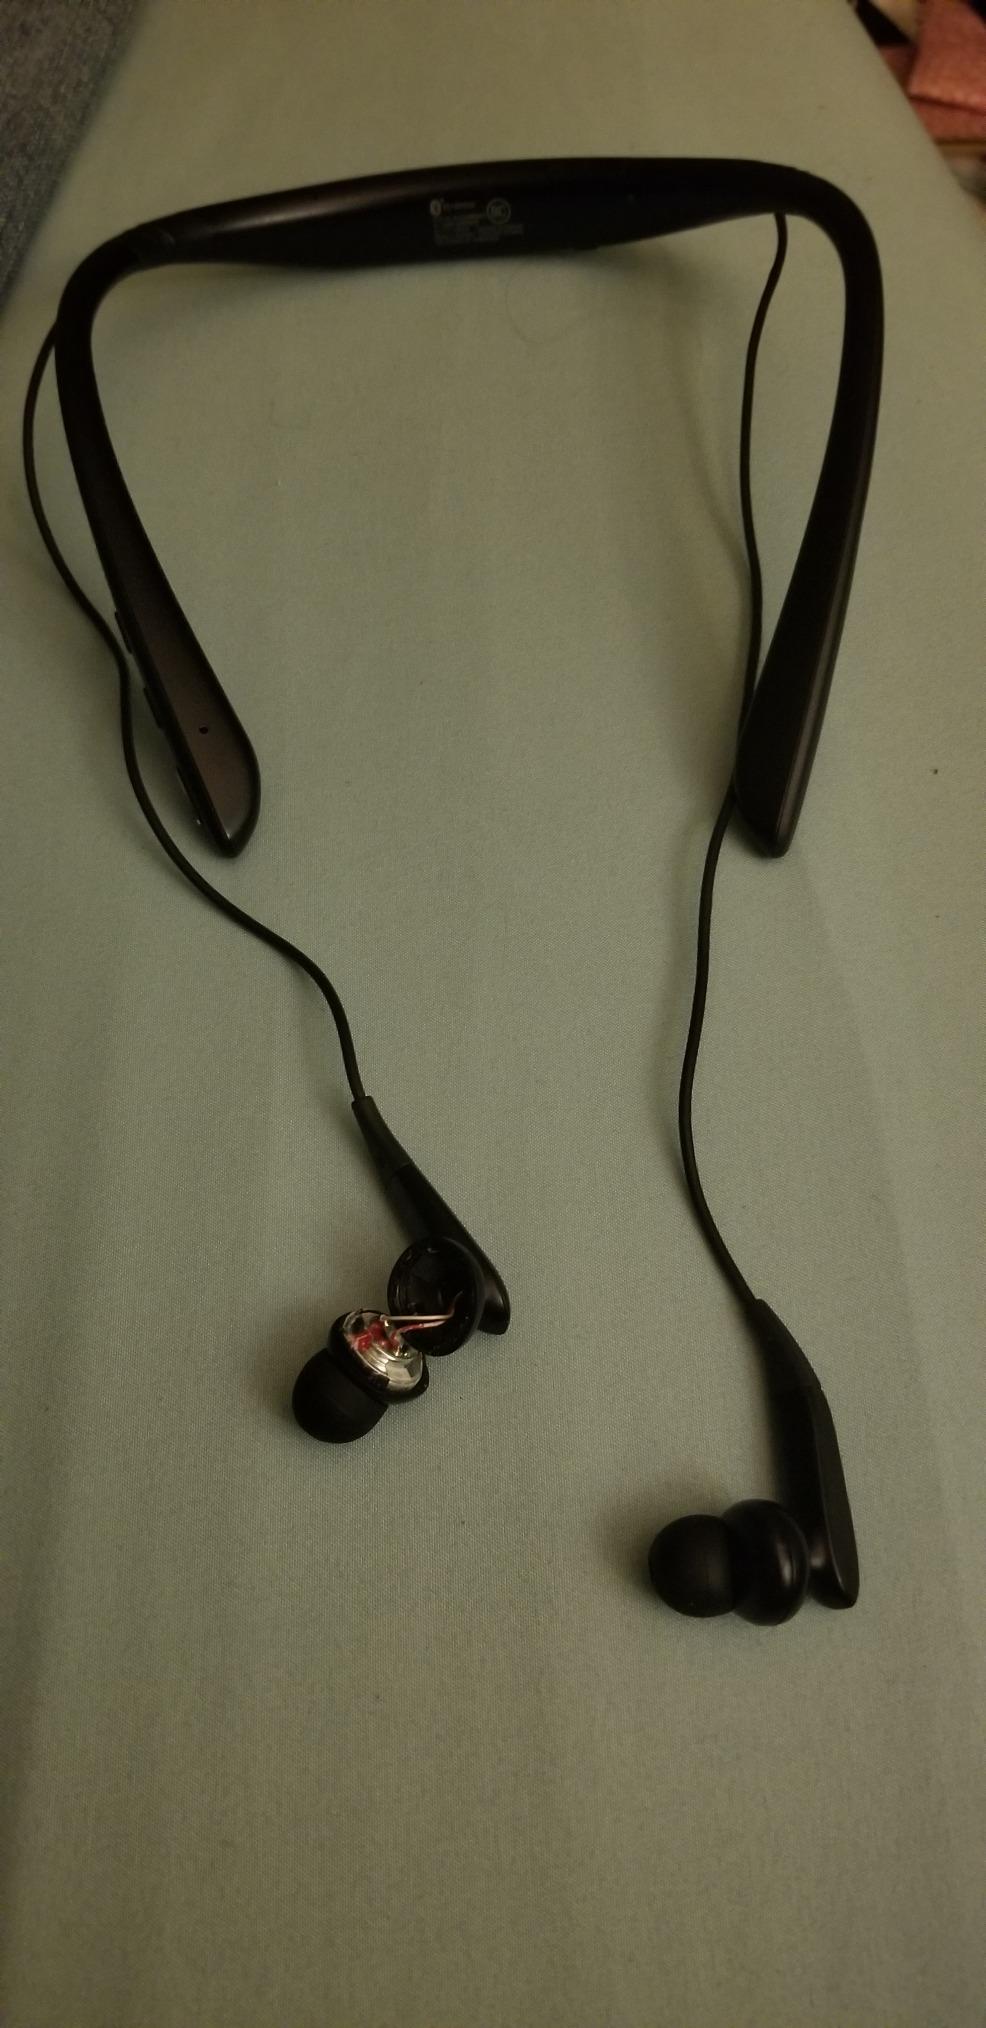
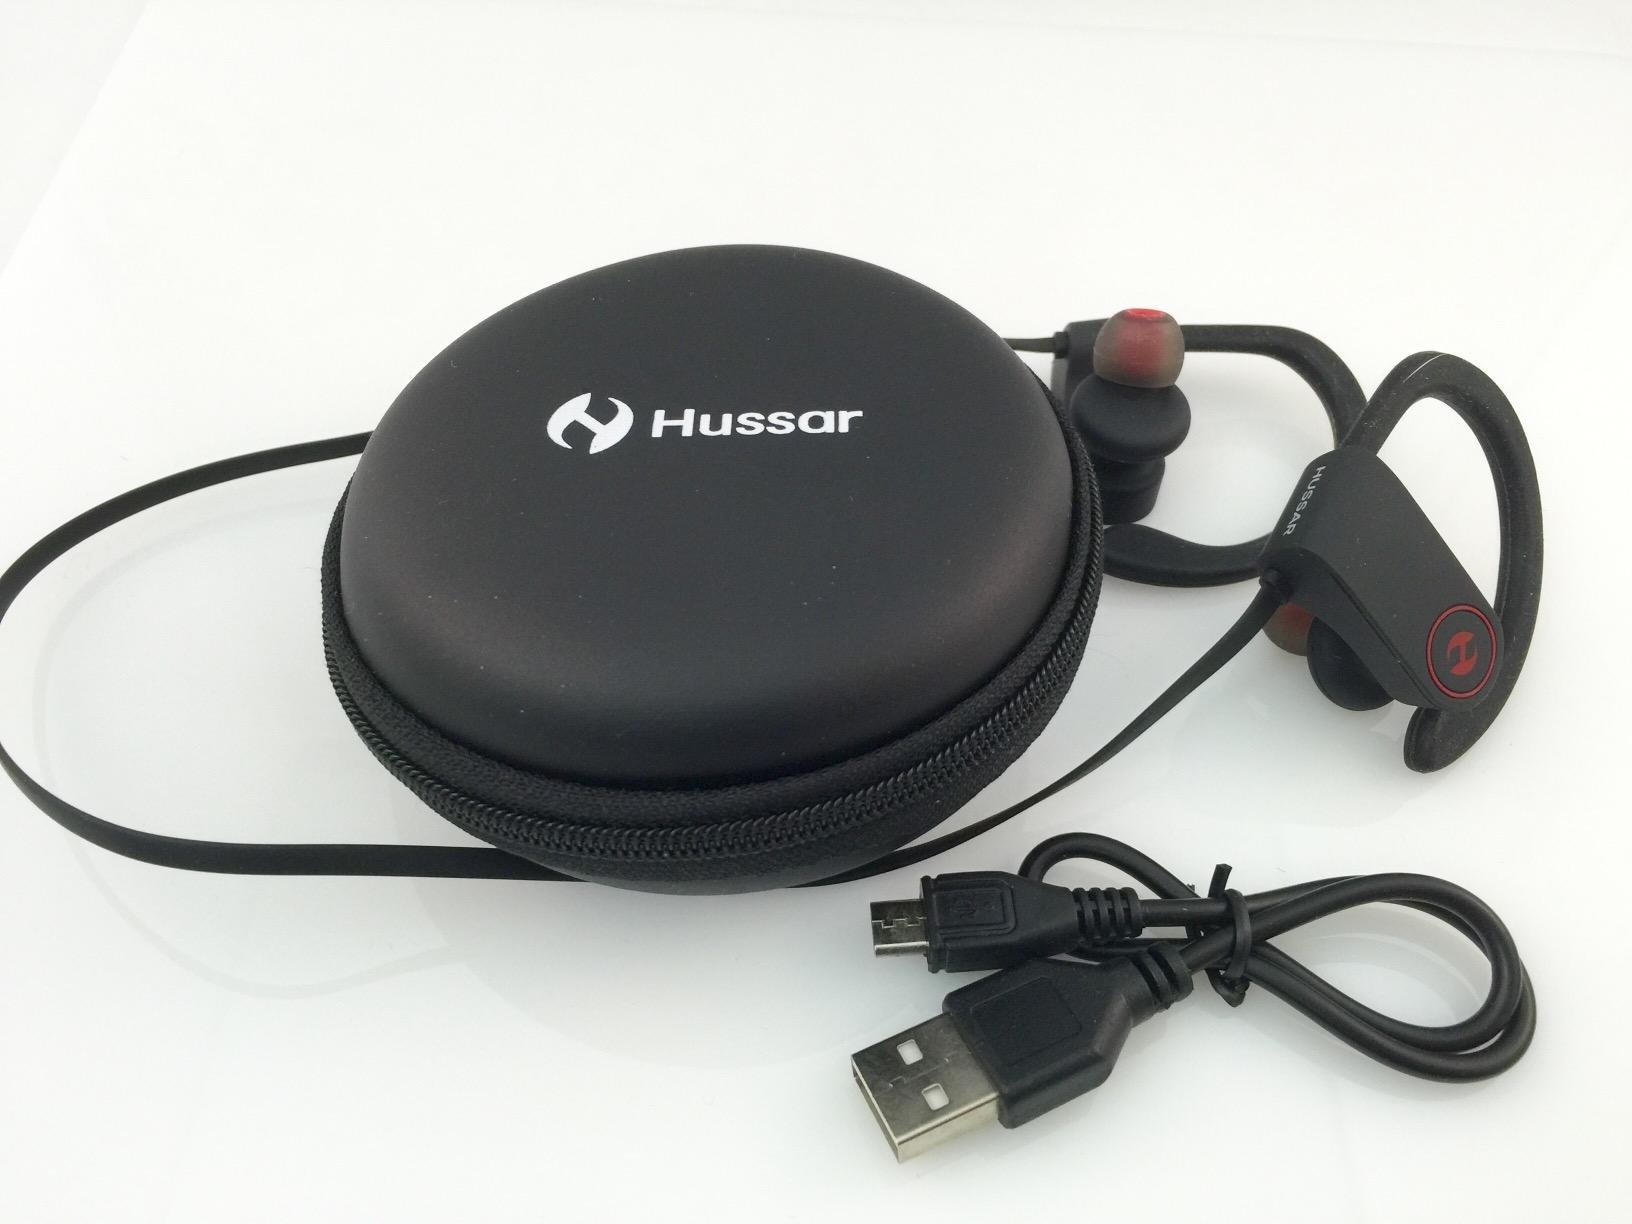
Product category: headphones
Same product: no